Question: What is she holding?
Tambaya: Me take riƙe da shi?
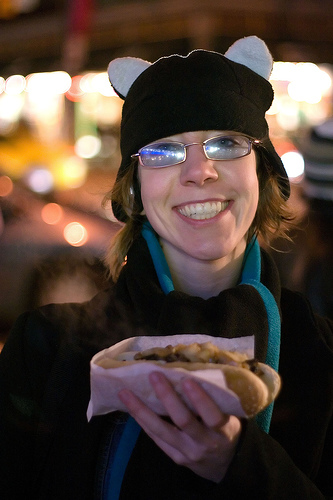
Answer: Hot dog.
Amsa: Hot dog.